Washington State Route 523

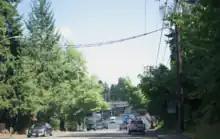
145th Street (SR 523) looking westbound toward Interstate 5

State Route 523 (SR 523) begins at an intersection with and North 145th Street at the northern Seattle and southern Shoreline city limits; at the SR 99 intersection, the highway is named 145th Street. From its western terminus, the roadway travels east to 1st Avenue NE, where SR 523 becomes Northeast 145th Street, which the road keeps until its eastern terminus. The highway travels east to interchange with (I-5), where the northbound ramps are accessed through nearby 5th Avenue Northeast. After the I-5 interchange, the road forms the northern boundary of the Jackson Park Golf Course and later continues to at the northern Seattle, southern Shoreline and western Lake Forest Park city limits. The SR 523 / I-5 interchange was used by an estimated 28,000 motorists daily based on annual average daily traffic (AADT) data collected by the Washington State Department of Transportation.